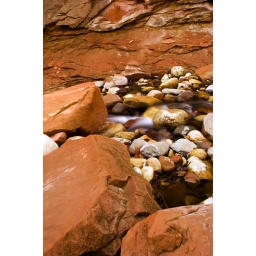
water rushing over rocks